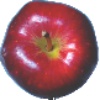
Label: red_delicious_apple